Cut-out (philately)

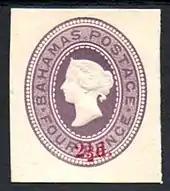
A Bahamas 4d imprinted stamp cut square from a piece of postal stationery overprinted 2½d

A cut square has been cut in a square or rectangular shape. An alternative use of the term is simply any stamp, from sheets or postal stationery, cut in a square or rectangular shape and not cut to shape.